Clarence Kraft

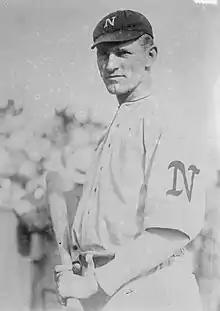
Kraft in 1914

Clarence Otto Kraft (June 9, 1887 – March 26, 1958) was an American Major League Baseball player. He played in three games for the Boston Braves in , but only appeared once in the field (at first base). He went 1-for-3 at the plate with one strikeout.